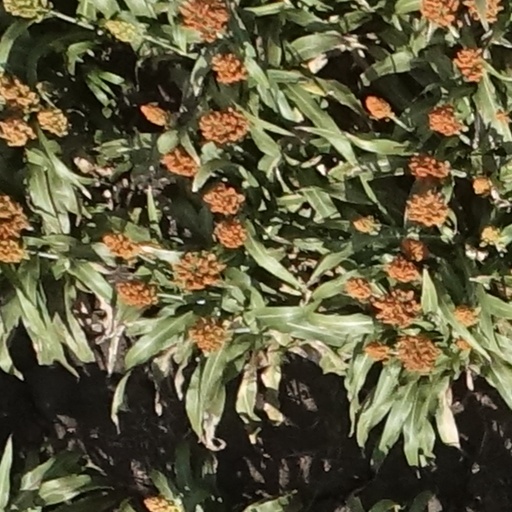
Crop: sorghum